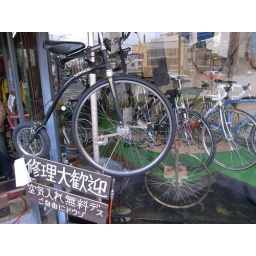
bike store window, there are fish in the water below